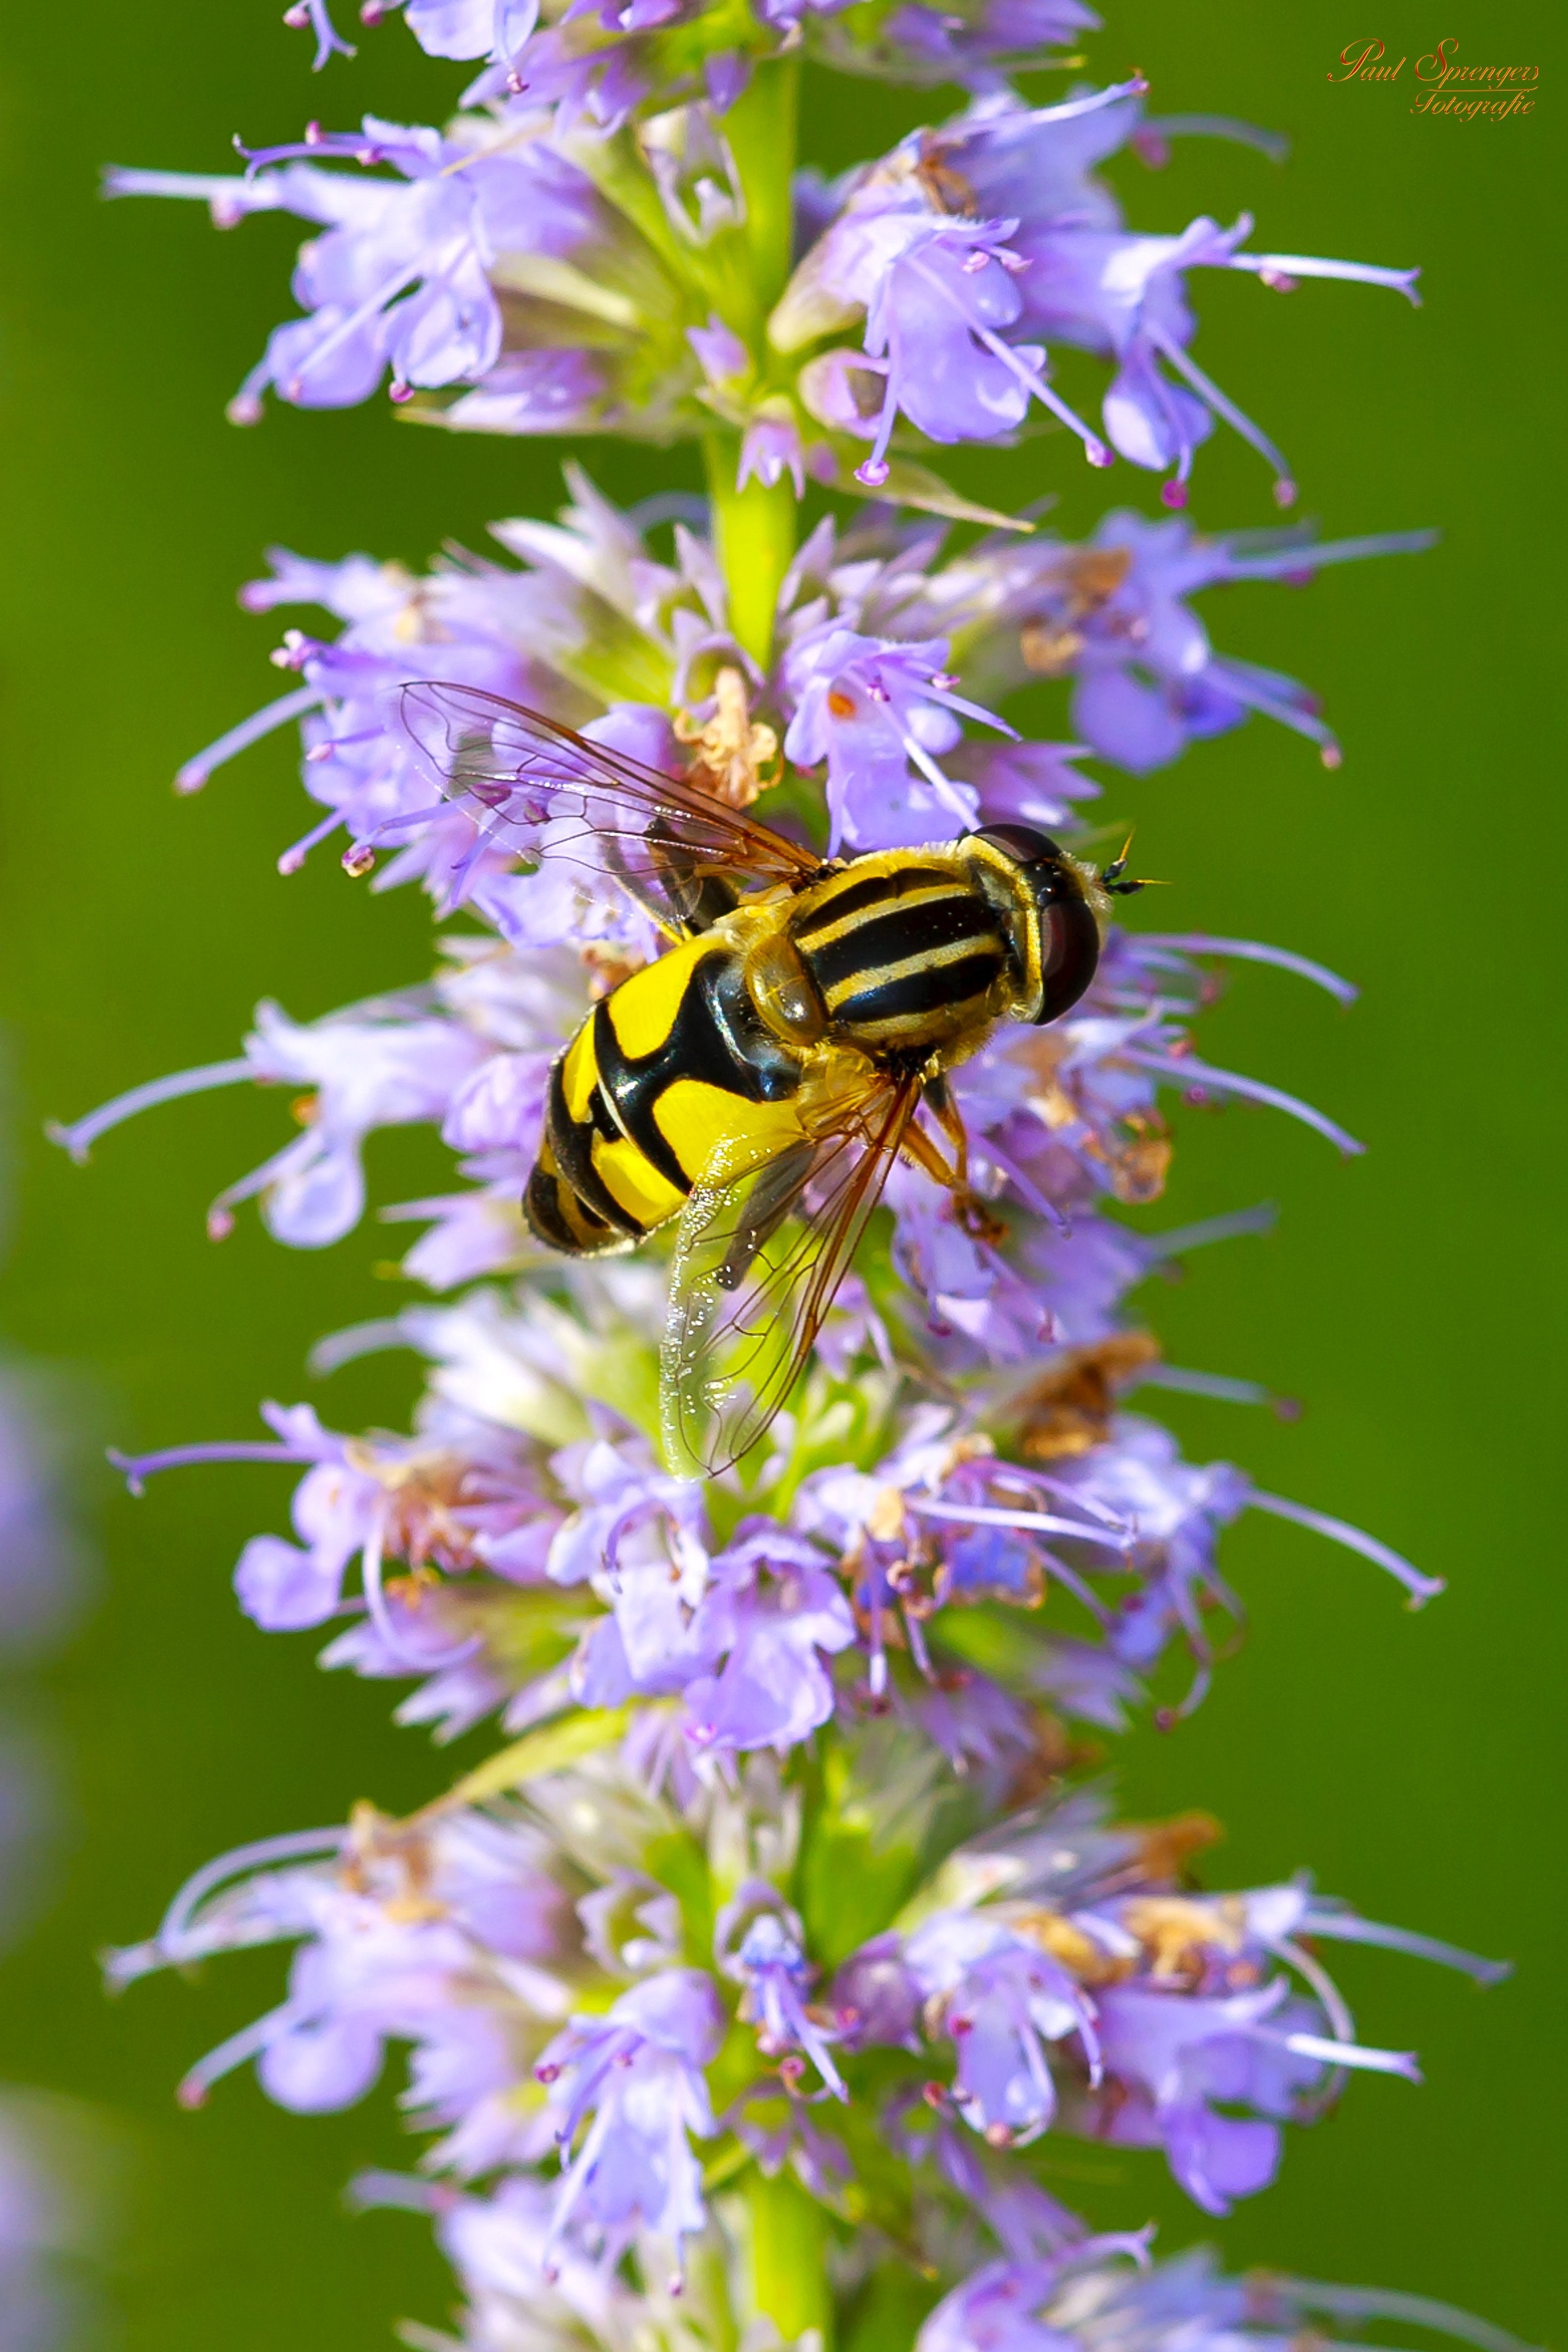
honeybee, insect, bee, flower, membrane winged insect, hyssopus, plant, pollinator, bumblebee, lavender, flowering plant, invertebrate, Pontederia, hoverfly, herb, Clary, Lemon beebalm, hornet, nectar, Megachilidae, nepeta, pollen, loosestrife and pomegranate family, arthropod, broomrape, bee balm, wildflower, ironweed, perennial plant, common sage, breckland thyme